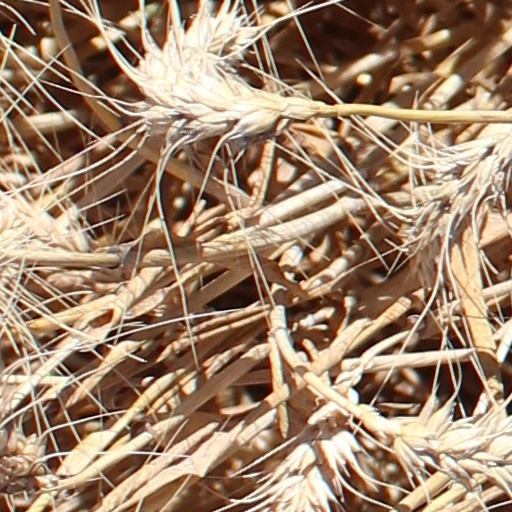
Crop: wheat